Pompion Hill Chapel

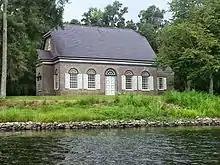
Pompion Hill Chapel, 0.5 miles southwest of the junction of South Carolina Highways 41 and 402 HugerA view from the river

The Pompion Hill Chapel is located in a rural area, overlooking the Cooper River a few miles southwest of the hamlet of Huger. It is a rectangular brick building, with a clipped-gable roof, measuring . The brick is laid in Flemish bond, and the roof is original slate. It has matching entrances on the long sides, at the center of the five-bay facades. The doors and windows are all set in openings with rounded arch tops, the windows topped by fanlights. A small chancel area projects from the building's eastern end, topped by a gable roof, and with a Palladian window in its eastern wall. It is built in Georgian style.